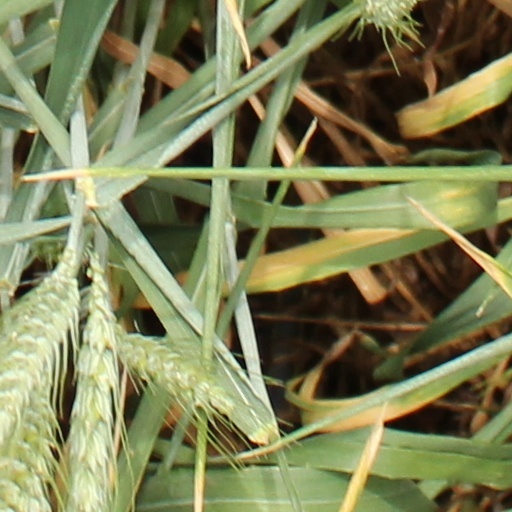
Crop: wheat